Presbyterian Church of Australia

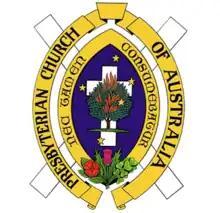
Crest of the Presbyterian Church of Australia

"The following schools in Queensland are conducted by the Presbyterian and Methodist Schools Association."